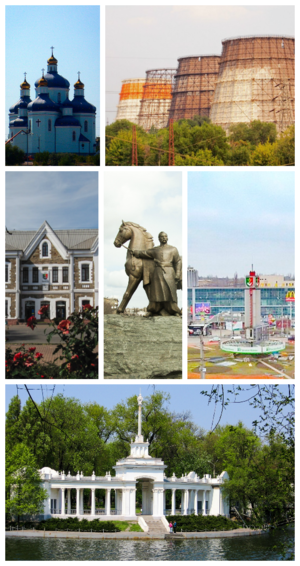
Kryvyj Rih
Kryvyj Rih er en by i Dnipropetrovsk oblast i det centrale Ukraine med 647.727 indbyggere. Byen ligger hvor floderne Inhulets og Saksahan flyder sammen, sydvest for oblastets administrative center i Dnipropetrovsk.